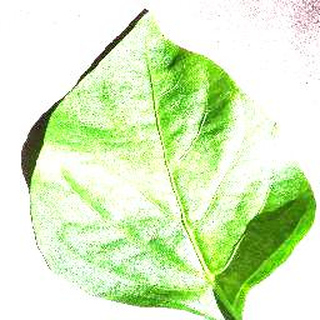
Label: healthy_bell_pepper